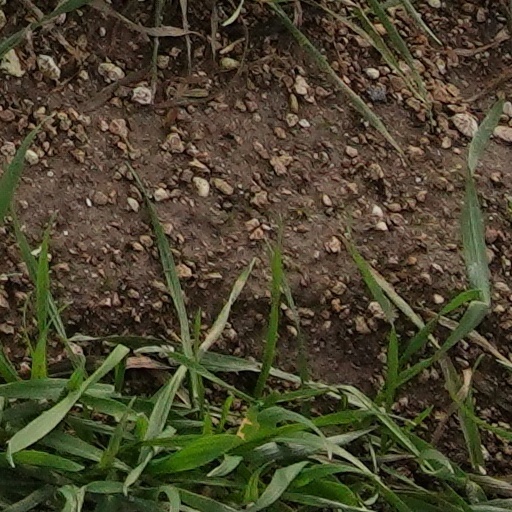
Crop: wheat